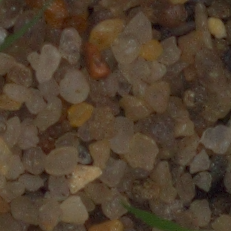
Label: loose_silkybent